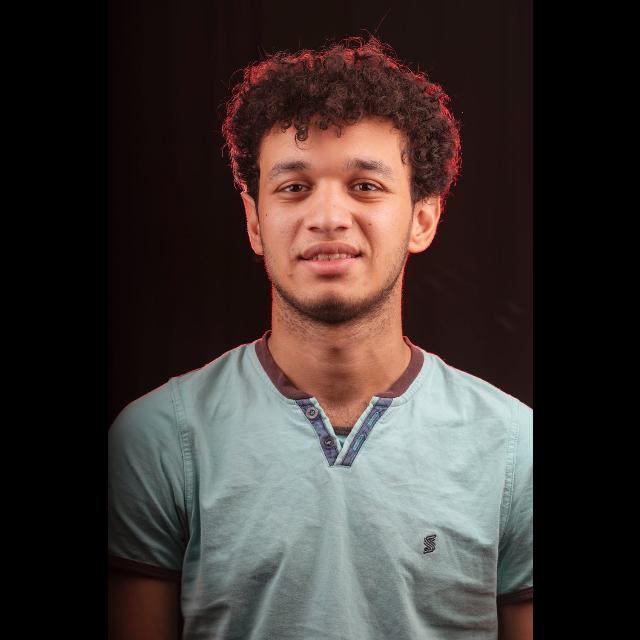
Portrait style: Real Portrait